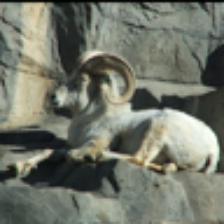
Label: NonHuman